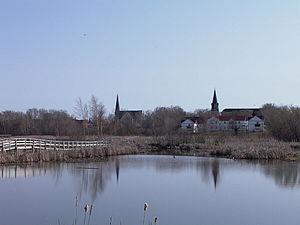
Sackville est une ville du comté de Westmorland au sud-est du Nouveau-Brunswick au Canada.